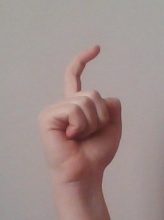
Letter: ra